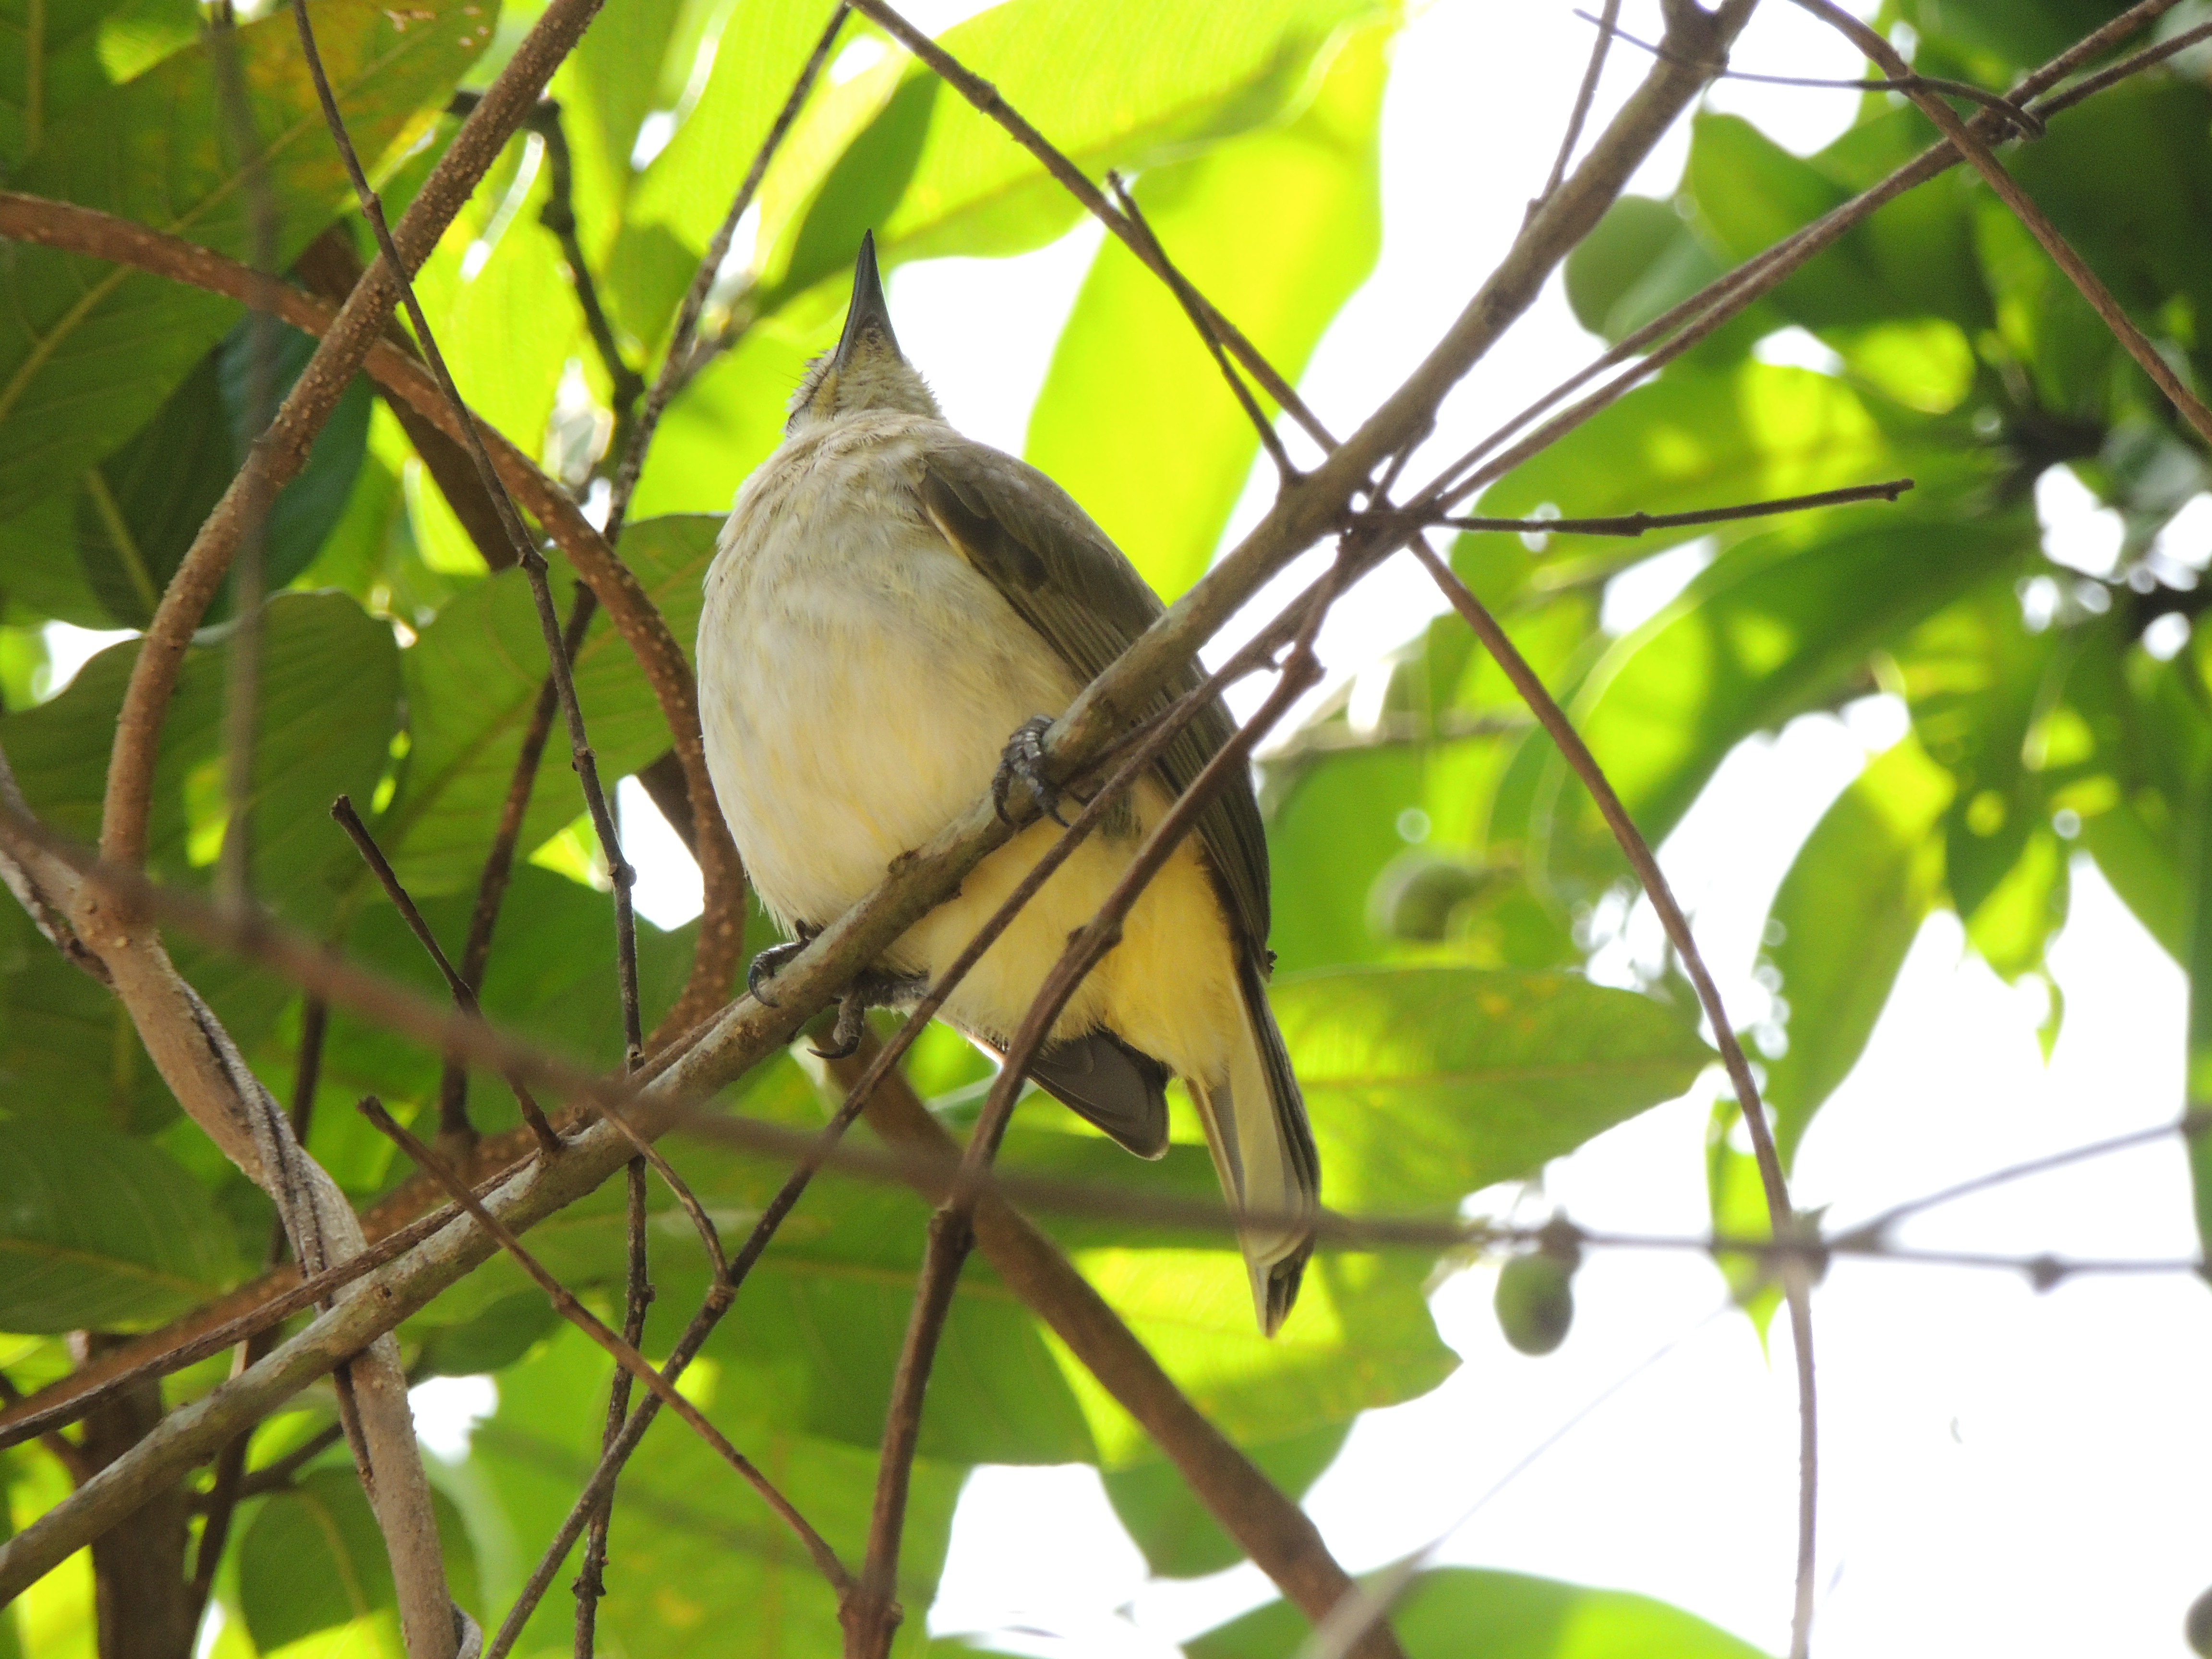
bird, twig, branch, beak, tree, sky, feather, songbird, tail, wing, perching bird, event, American Mourning Dove, wildlife, old world flycatcher, plant, plant stem